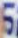
Number: 5